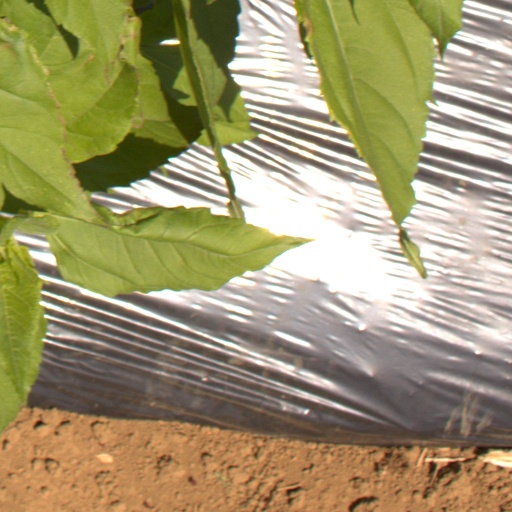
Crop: Jerusalem artichoke